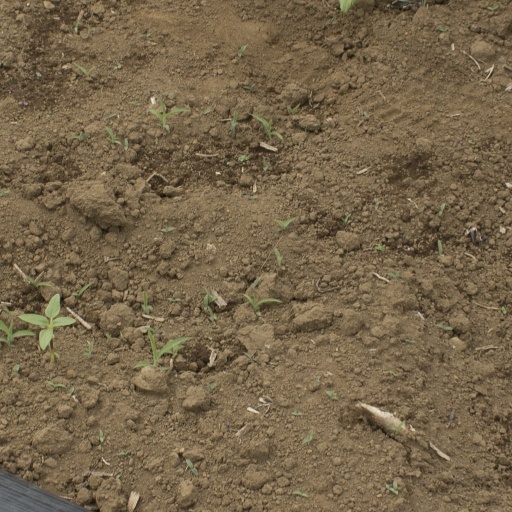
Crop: Jerusalem artichoke